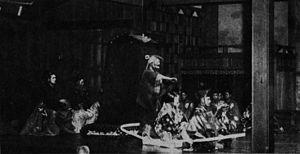
Chikubushima est une pièce anonyme du théâtre nô de la première catégorie qui célèbre l'île volcanique éponyme Chikubu du lac Biwa.